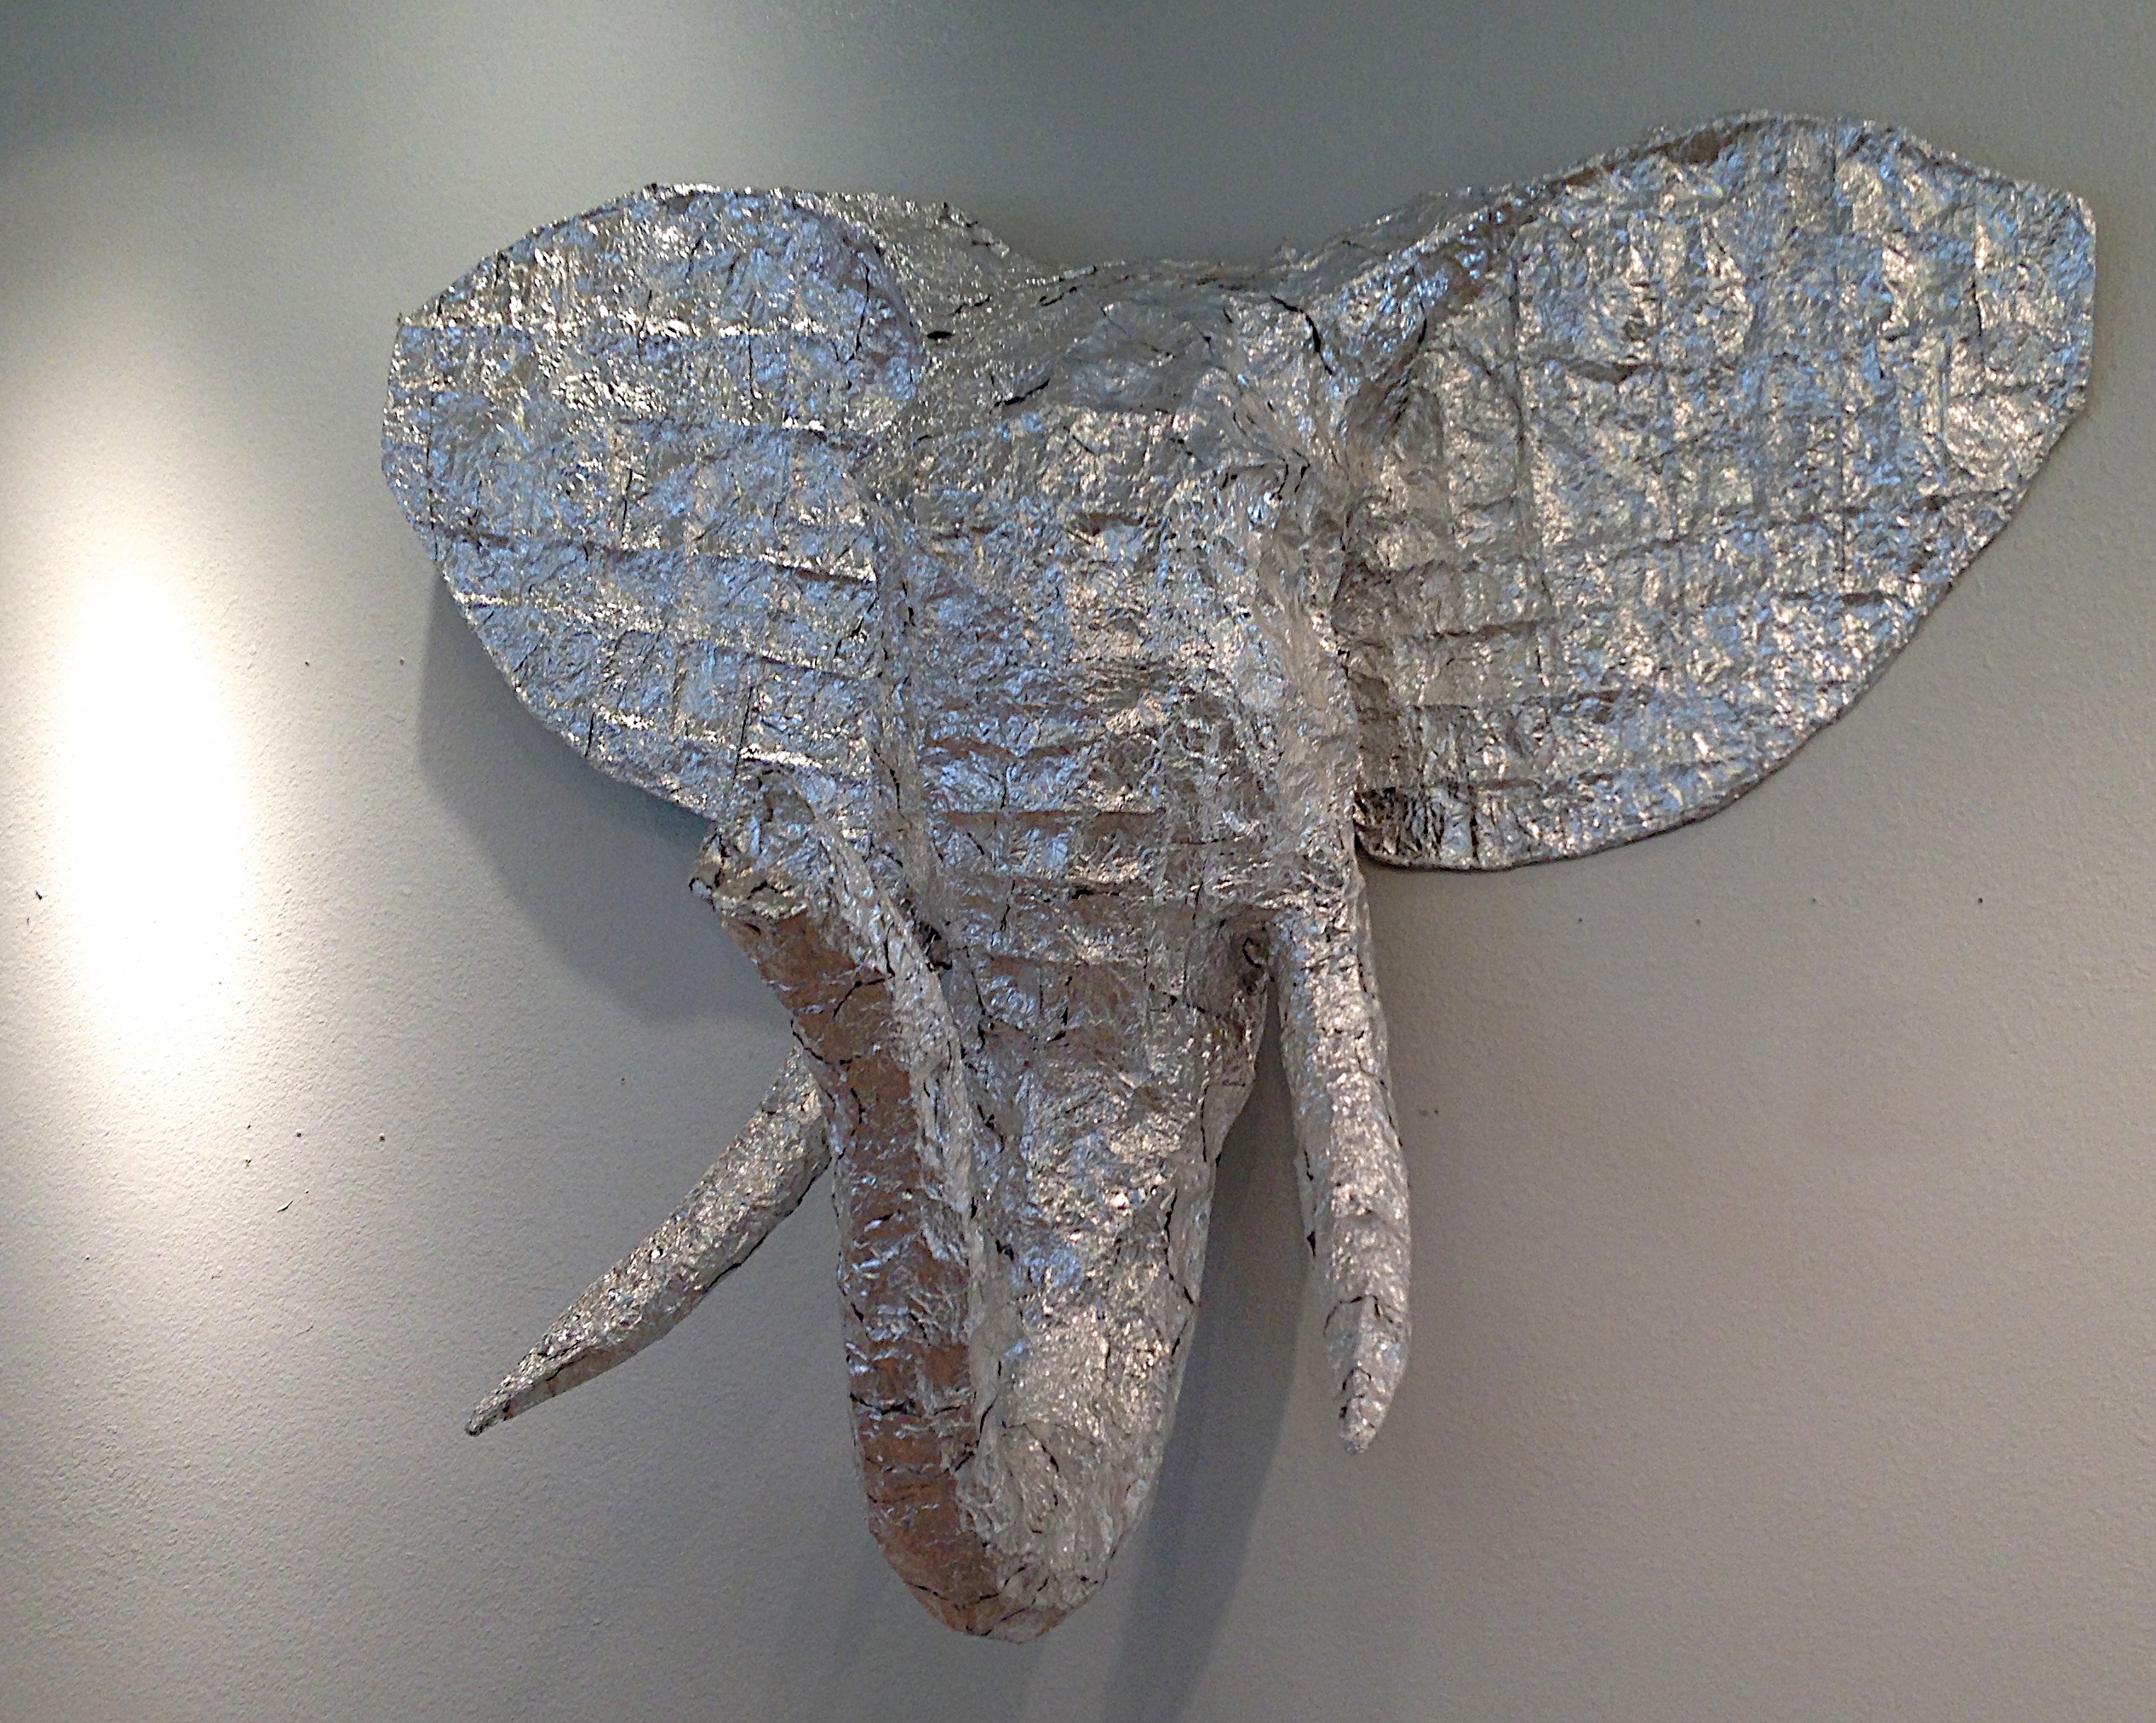
wing, insect, invertebrate, sculpture, art, macro photography